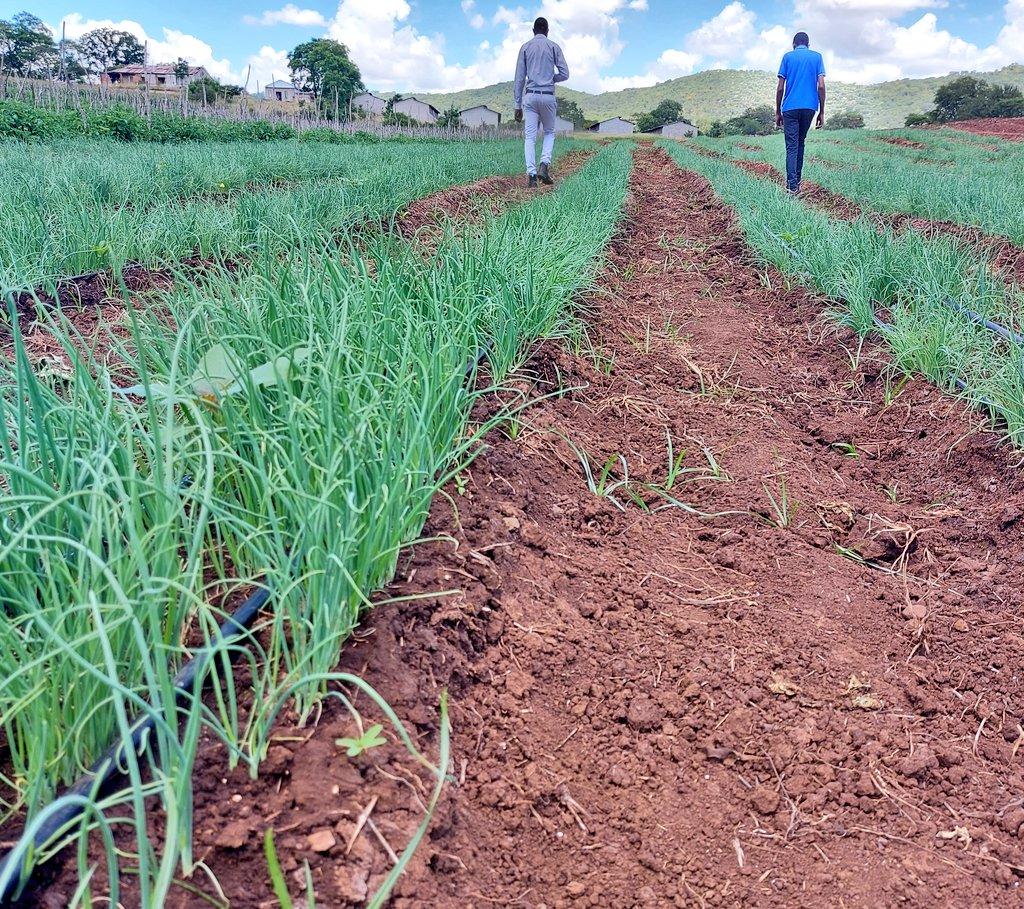
Watu walio katika eneo la wazi mfano wa shamba lililogawanywa kwatika safu zilizonyooka lenye mimema aina ya zao la vitunguu maji, ikiashiria ni eneo litumikalo kwaajili ya uzalishaji wa zao hilo la biashara.